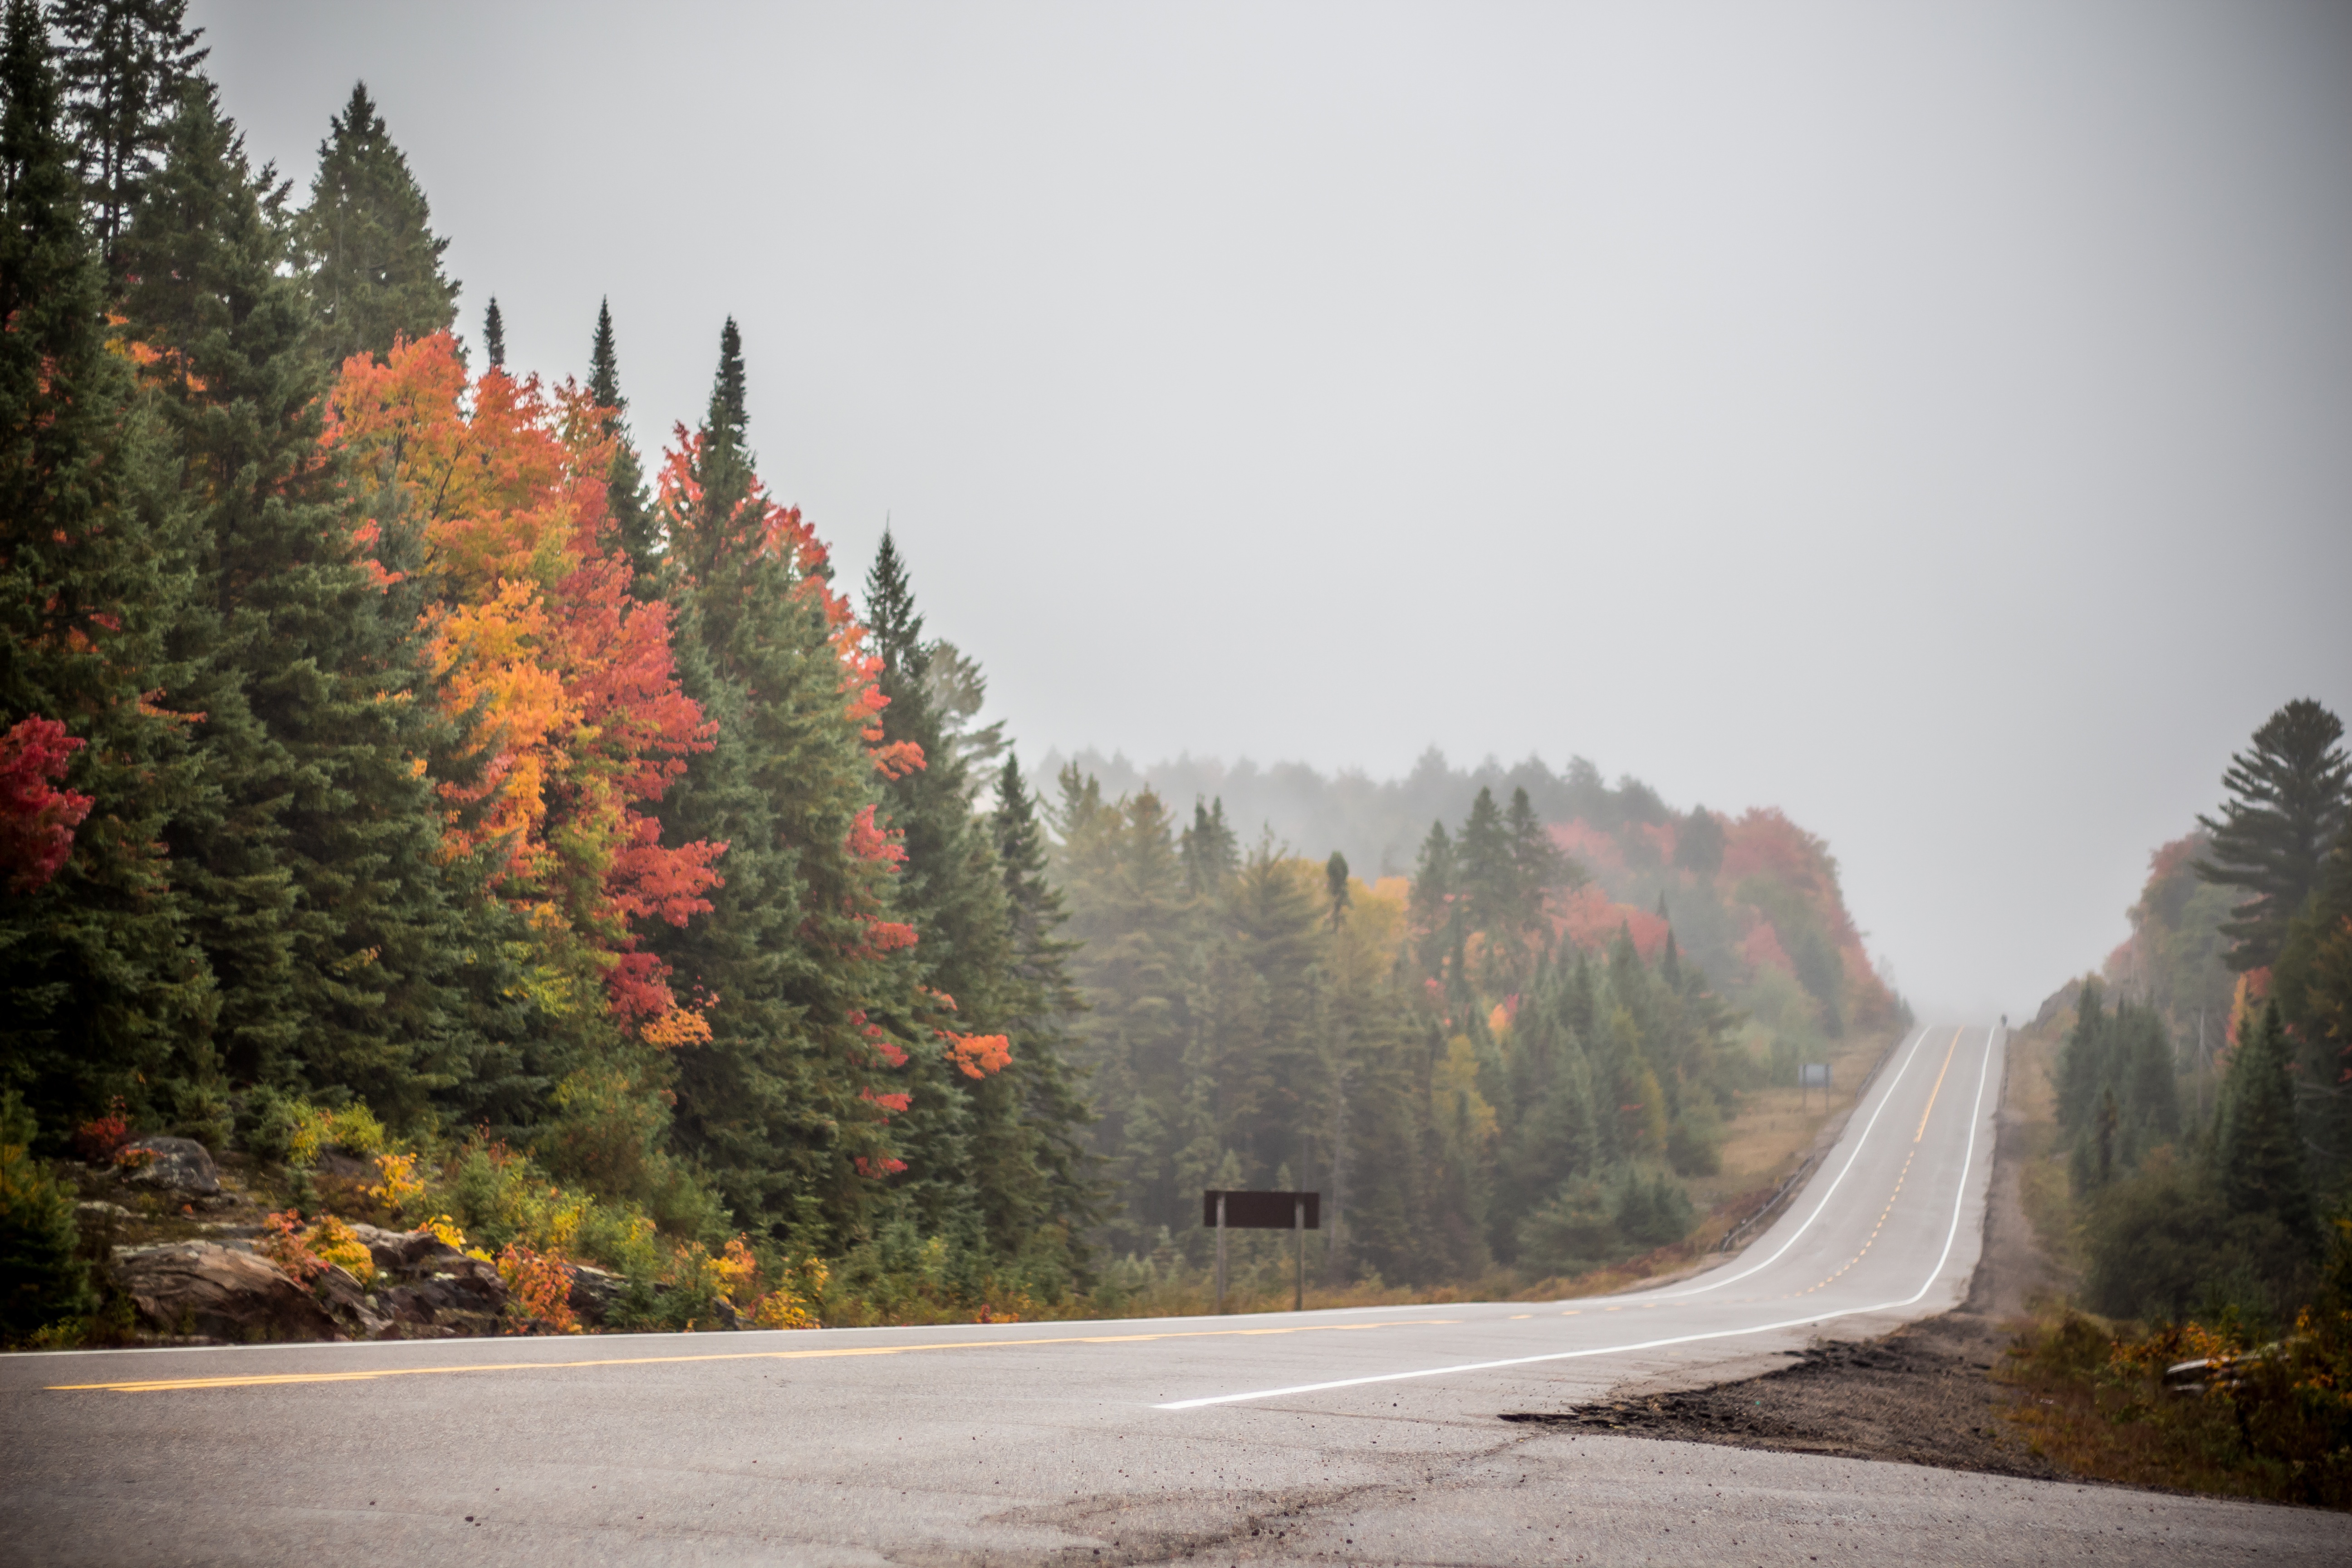
landscape, tree, nature, forest, mountain, plant, road, morning, leaf, mountain range, autumn, season, road trip, atmospheric phenomenon, woody plant